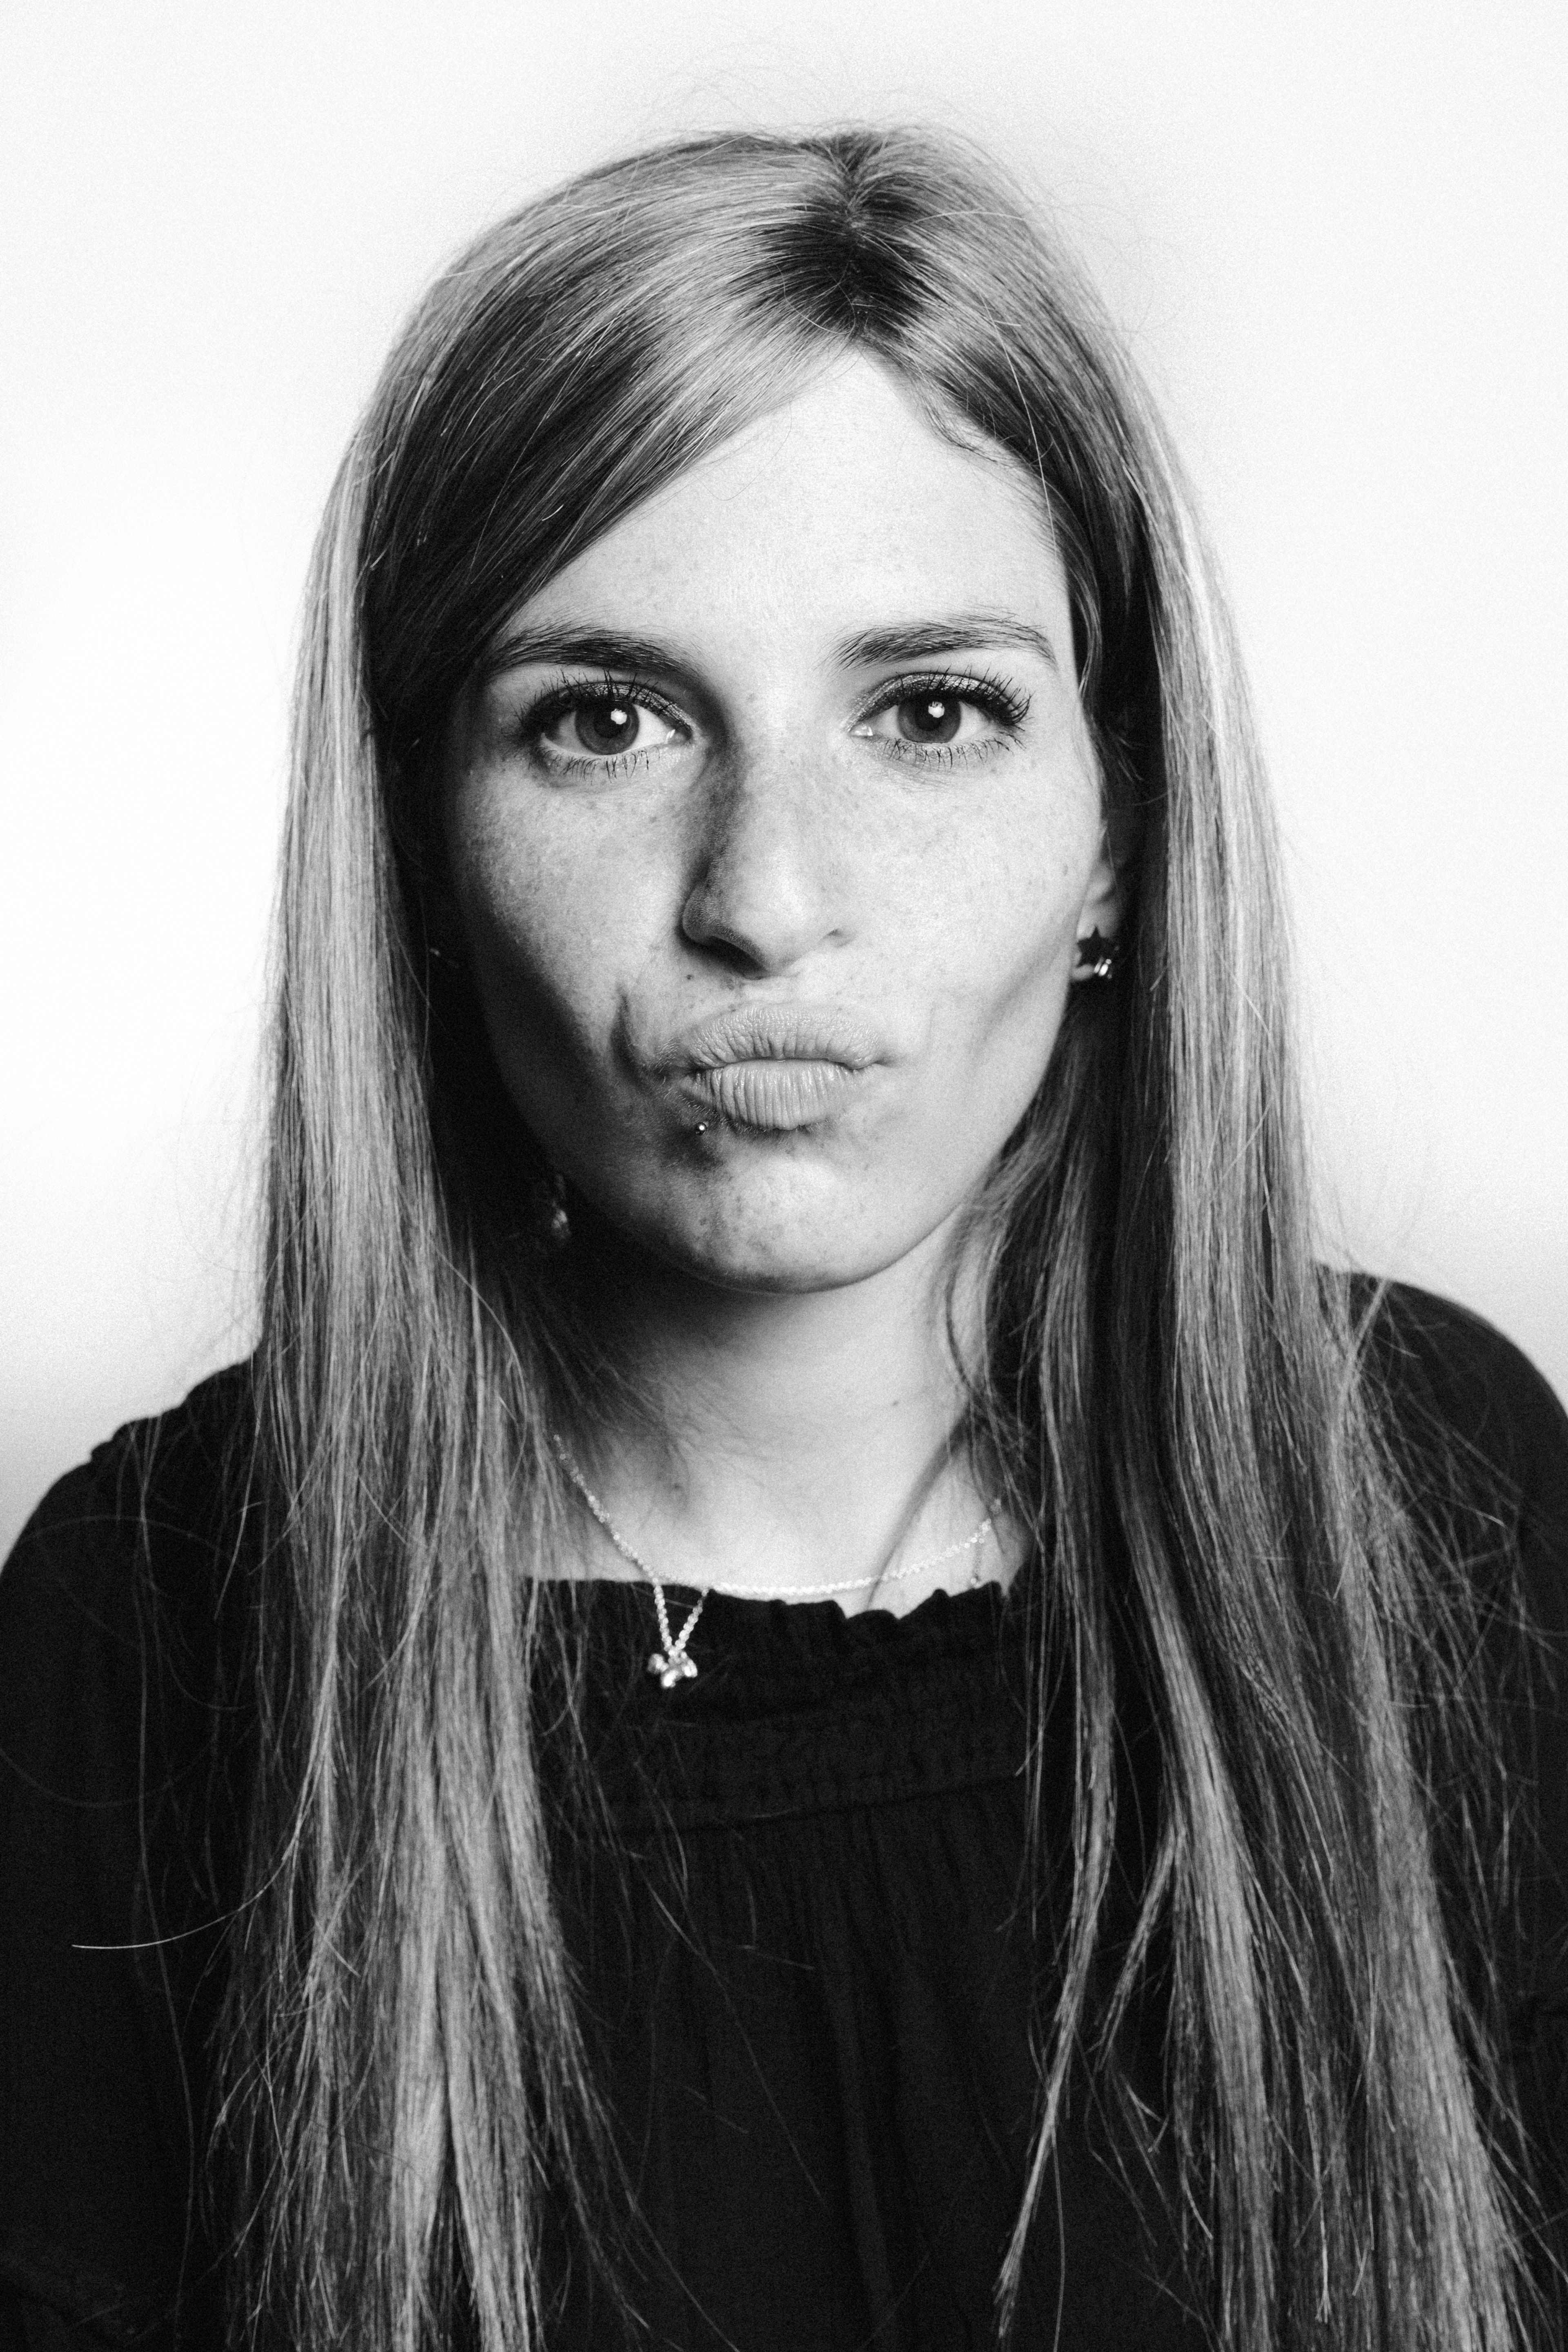
face, hair, eyebrow, white, photograph, black, lip, hairstyle, black and white, chin, head, beauty, long hair, nose, monochrome, forehead, eye, cheek, portrait, blond, monochrome photography, photography, photo shoot, black hair, mouth, jaw, smile, iris, portrait photography, model, neck, style